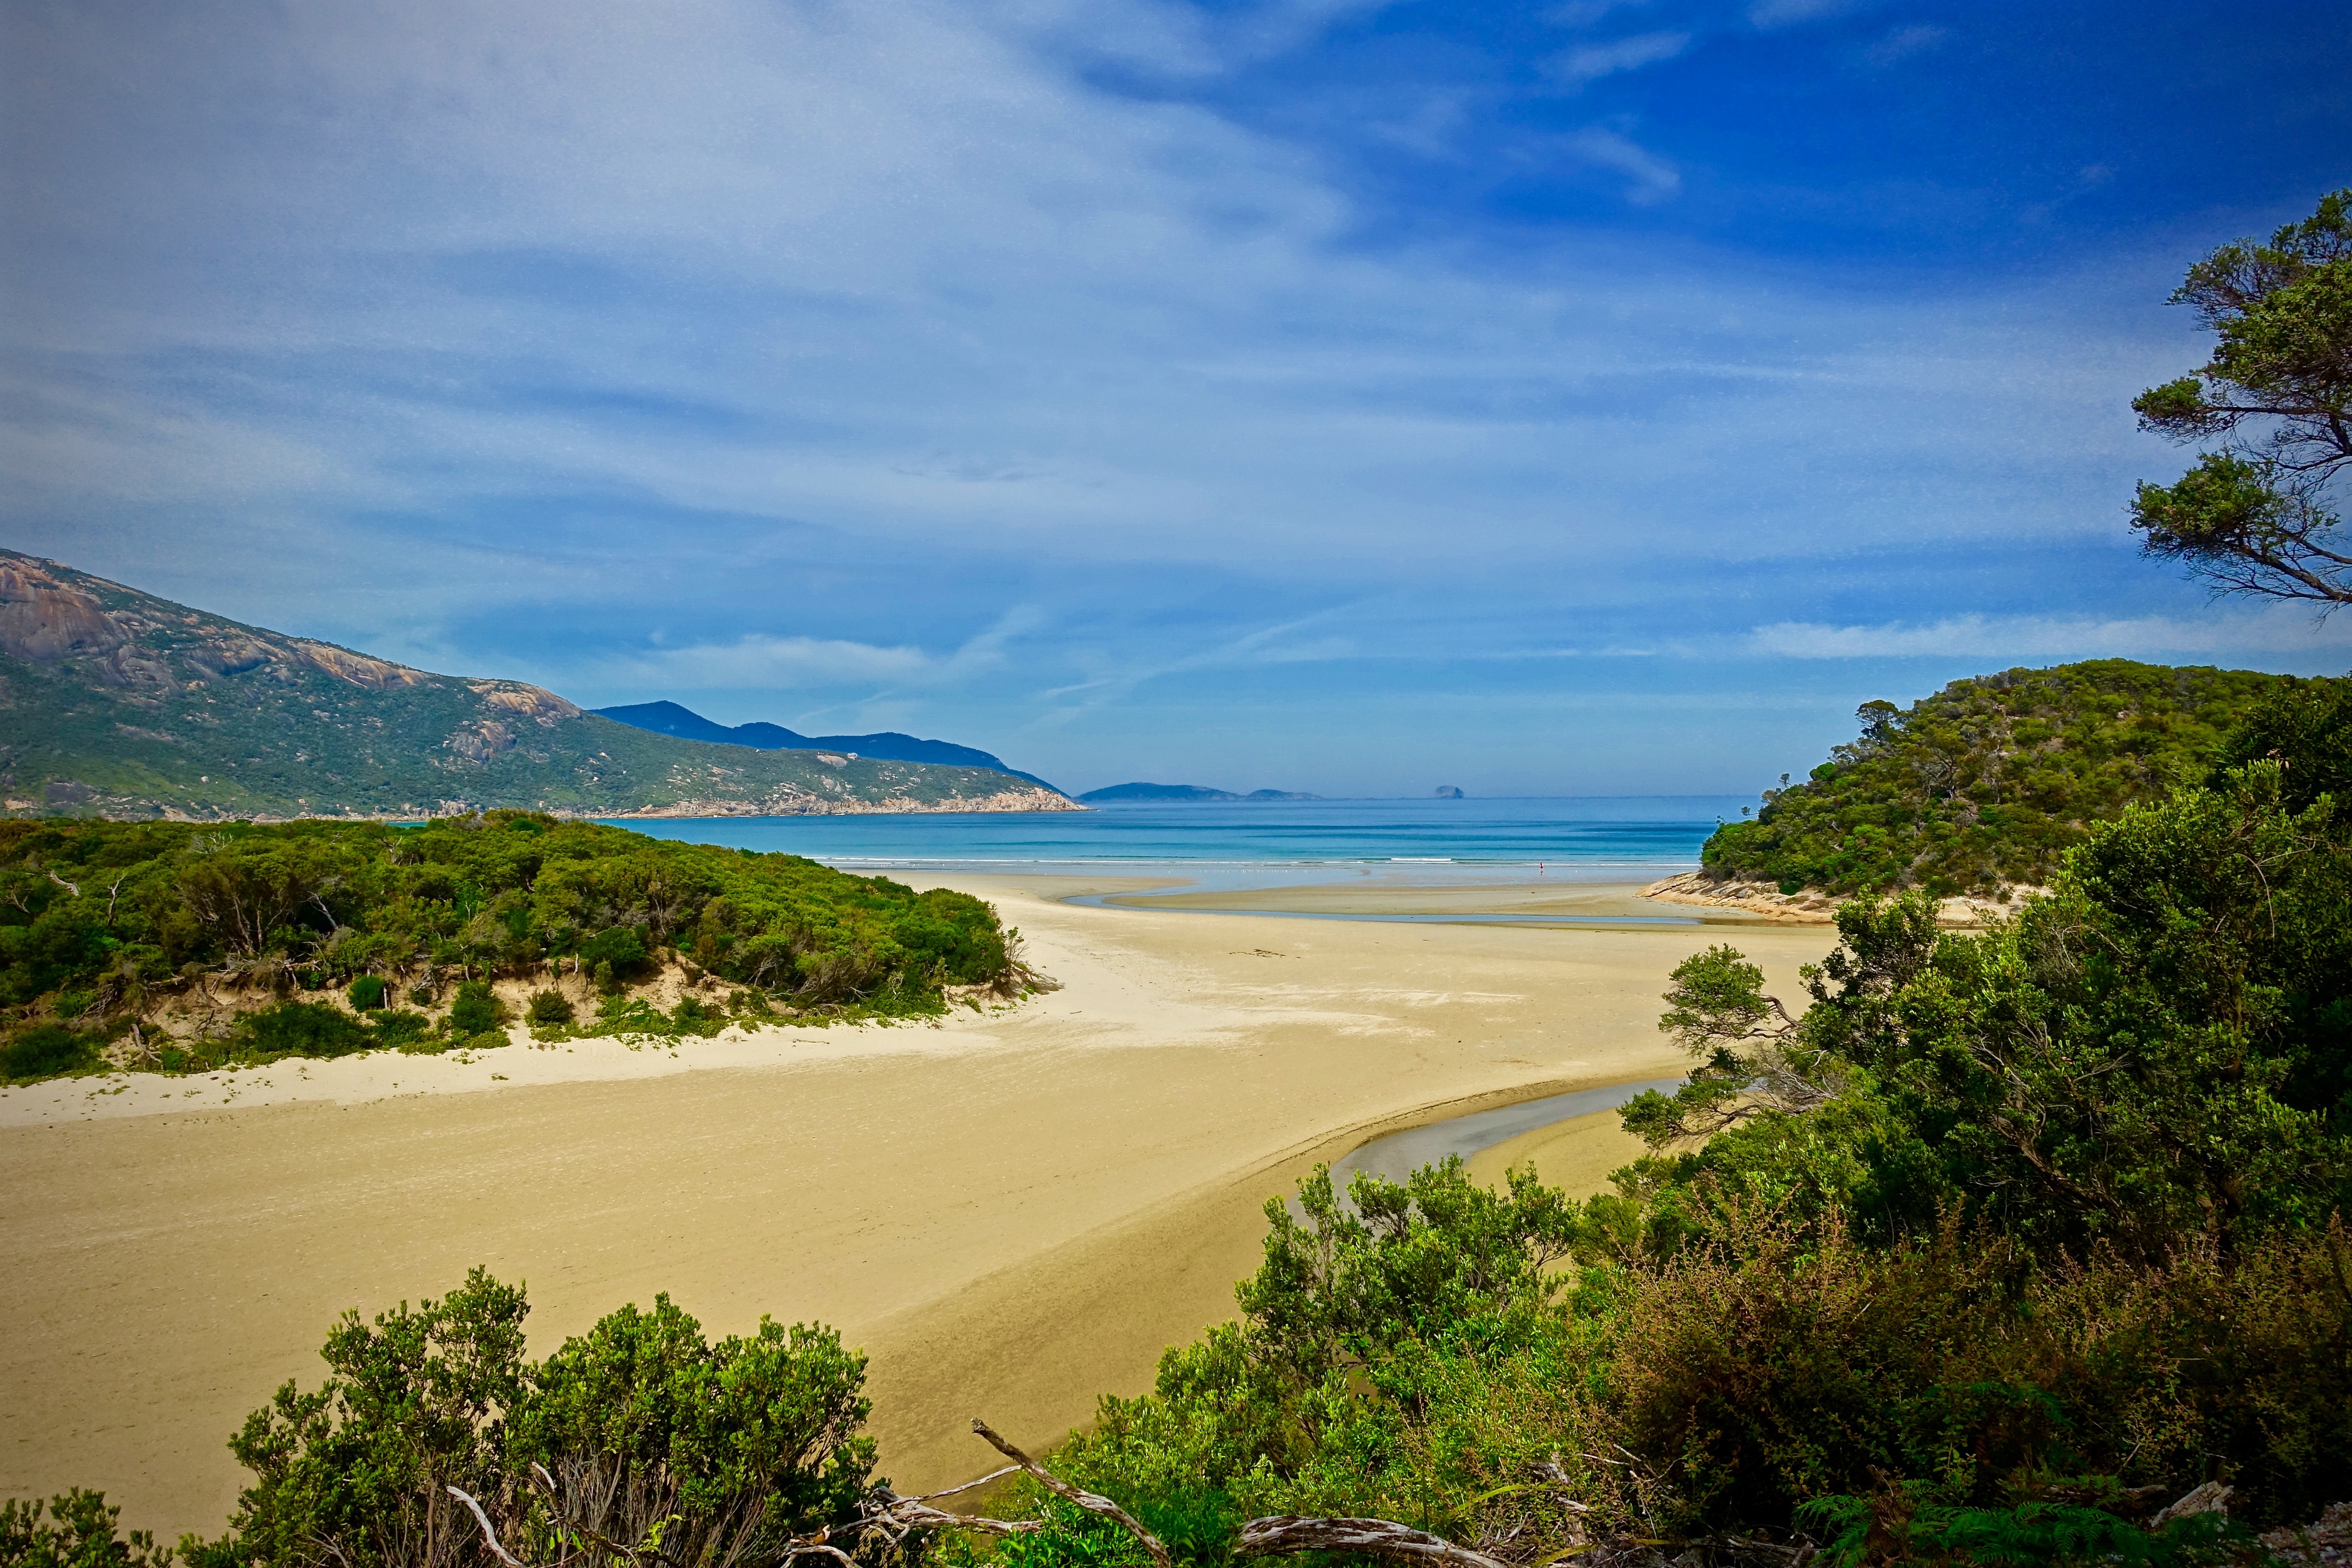
beach, landscape, sea, coast, sand, ocean, cloud, hill, shore, lake, vacation, coastline, scenic, seascape, scenery, bay, reservoir, body of water, habitat, loch, landform, tidal river, wilsons promontory, natural environment